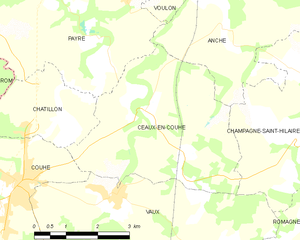
Carte des communes françaises Ceaux-en-Couhé